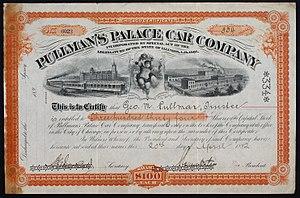
George Mortimer Pullman est un inventeur et industriel américain. Il est particulièrement connu comme inventeur des wagons-lits Pullman que l'on nomme familièrement un « Pullman ».
La Pullman's Palace Car Company, est une société américaine, fondée le 22 février 1867 par George Pullman à Chicago, qui construisit des wagons de chemin de fer jusque dans les dernières décennies du XXᵉ siècle.